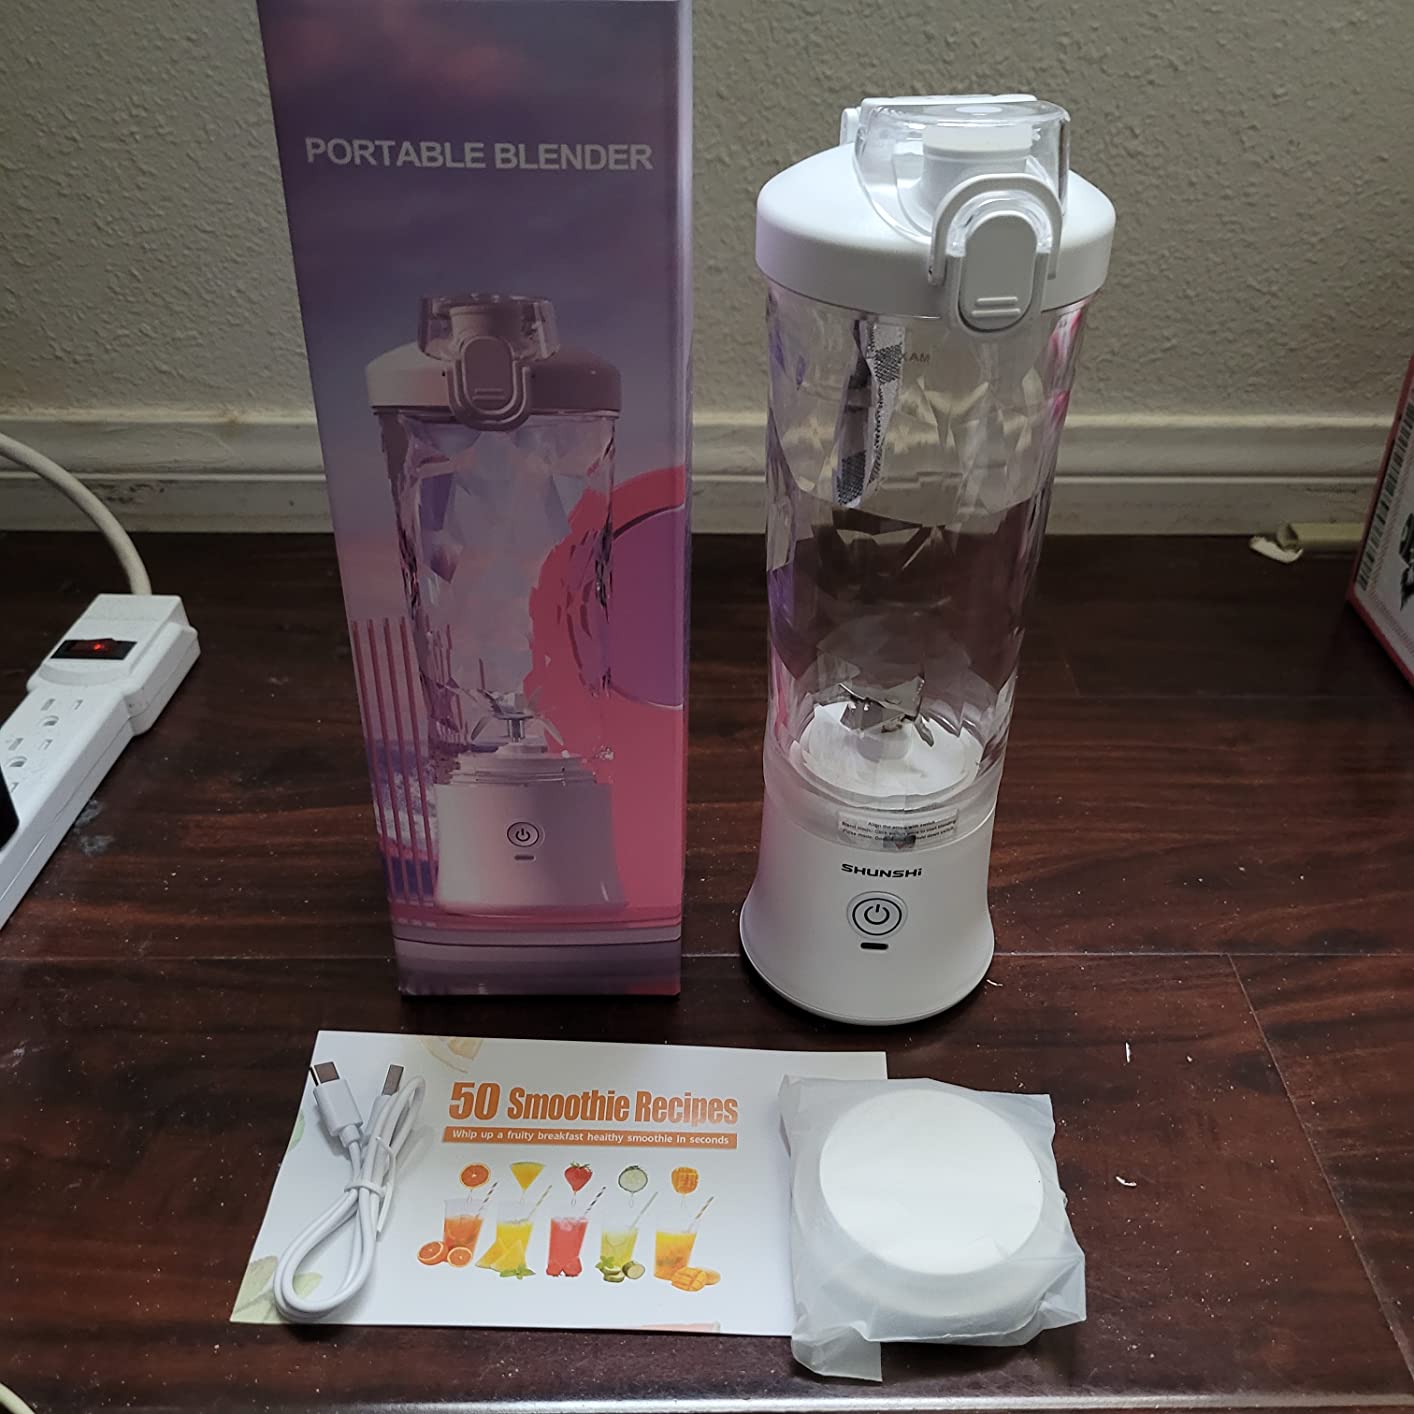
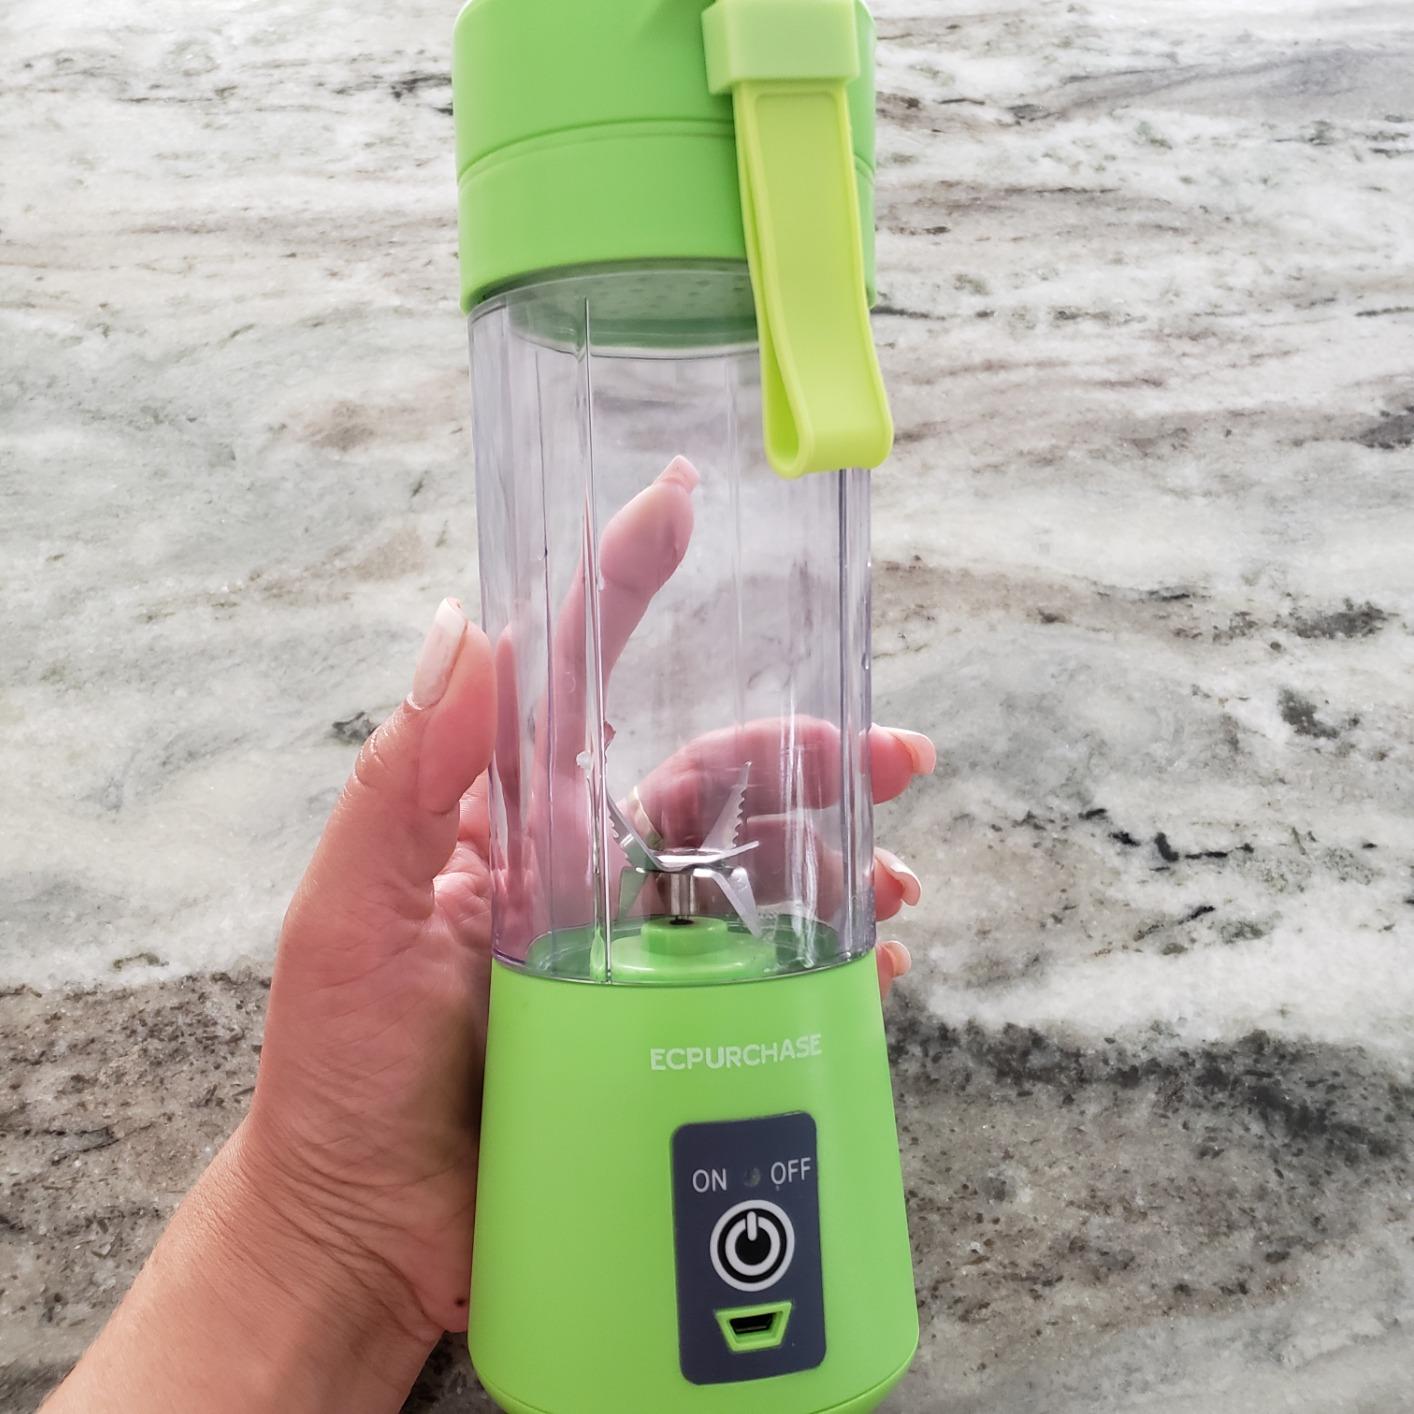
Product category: items_blender
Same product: no